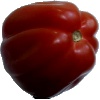
Label: Tomato Heart 1